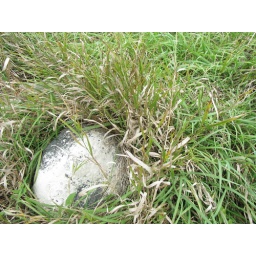
pretty rock in the grass